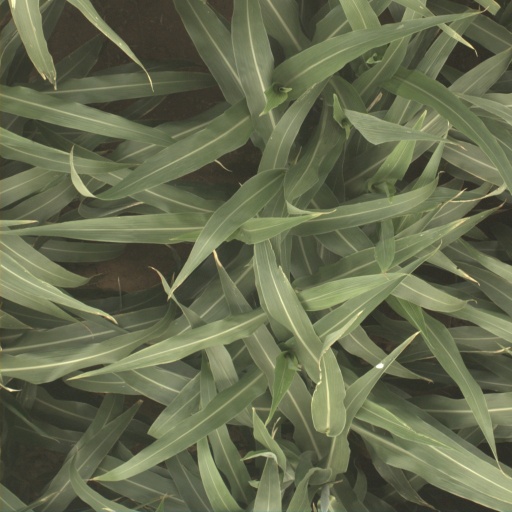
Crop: sorghum